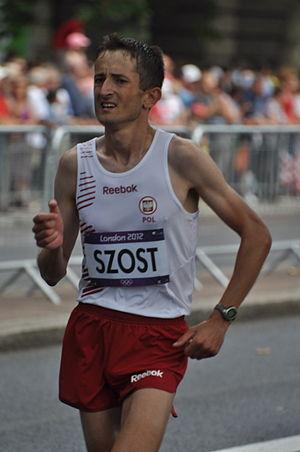
Henryk Szost est un marathonien polonais.